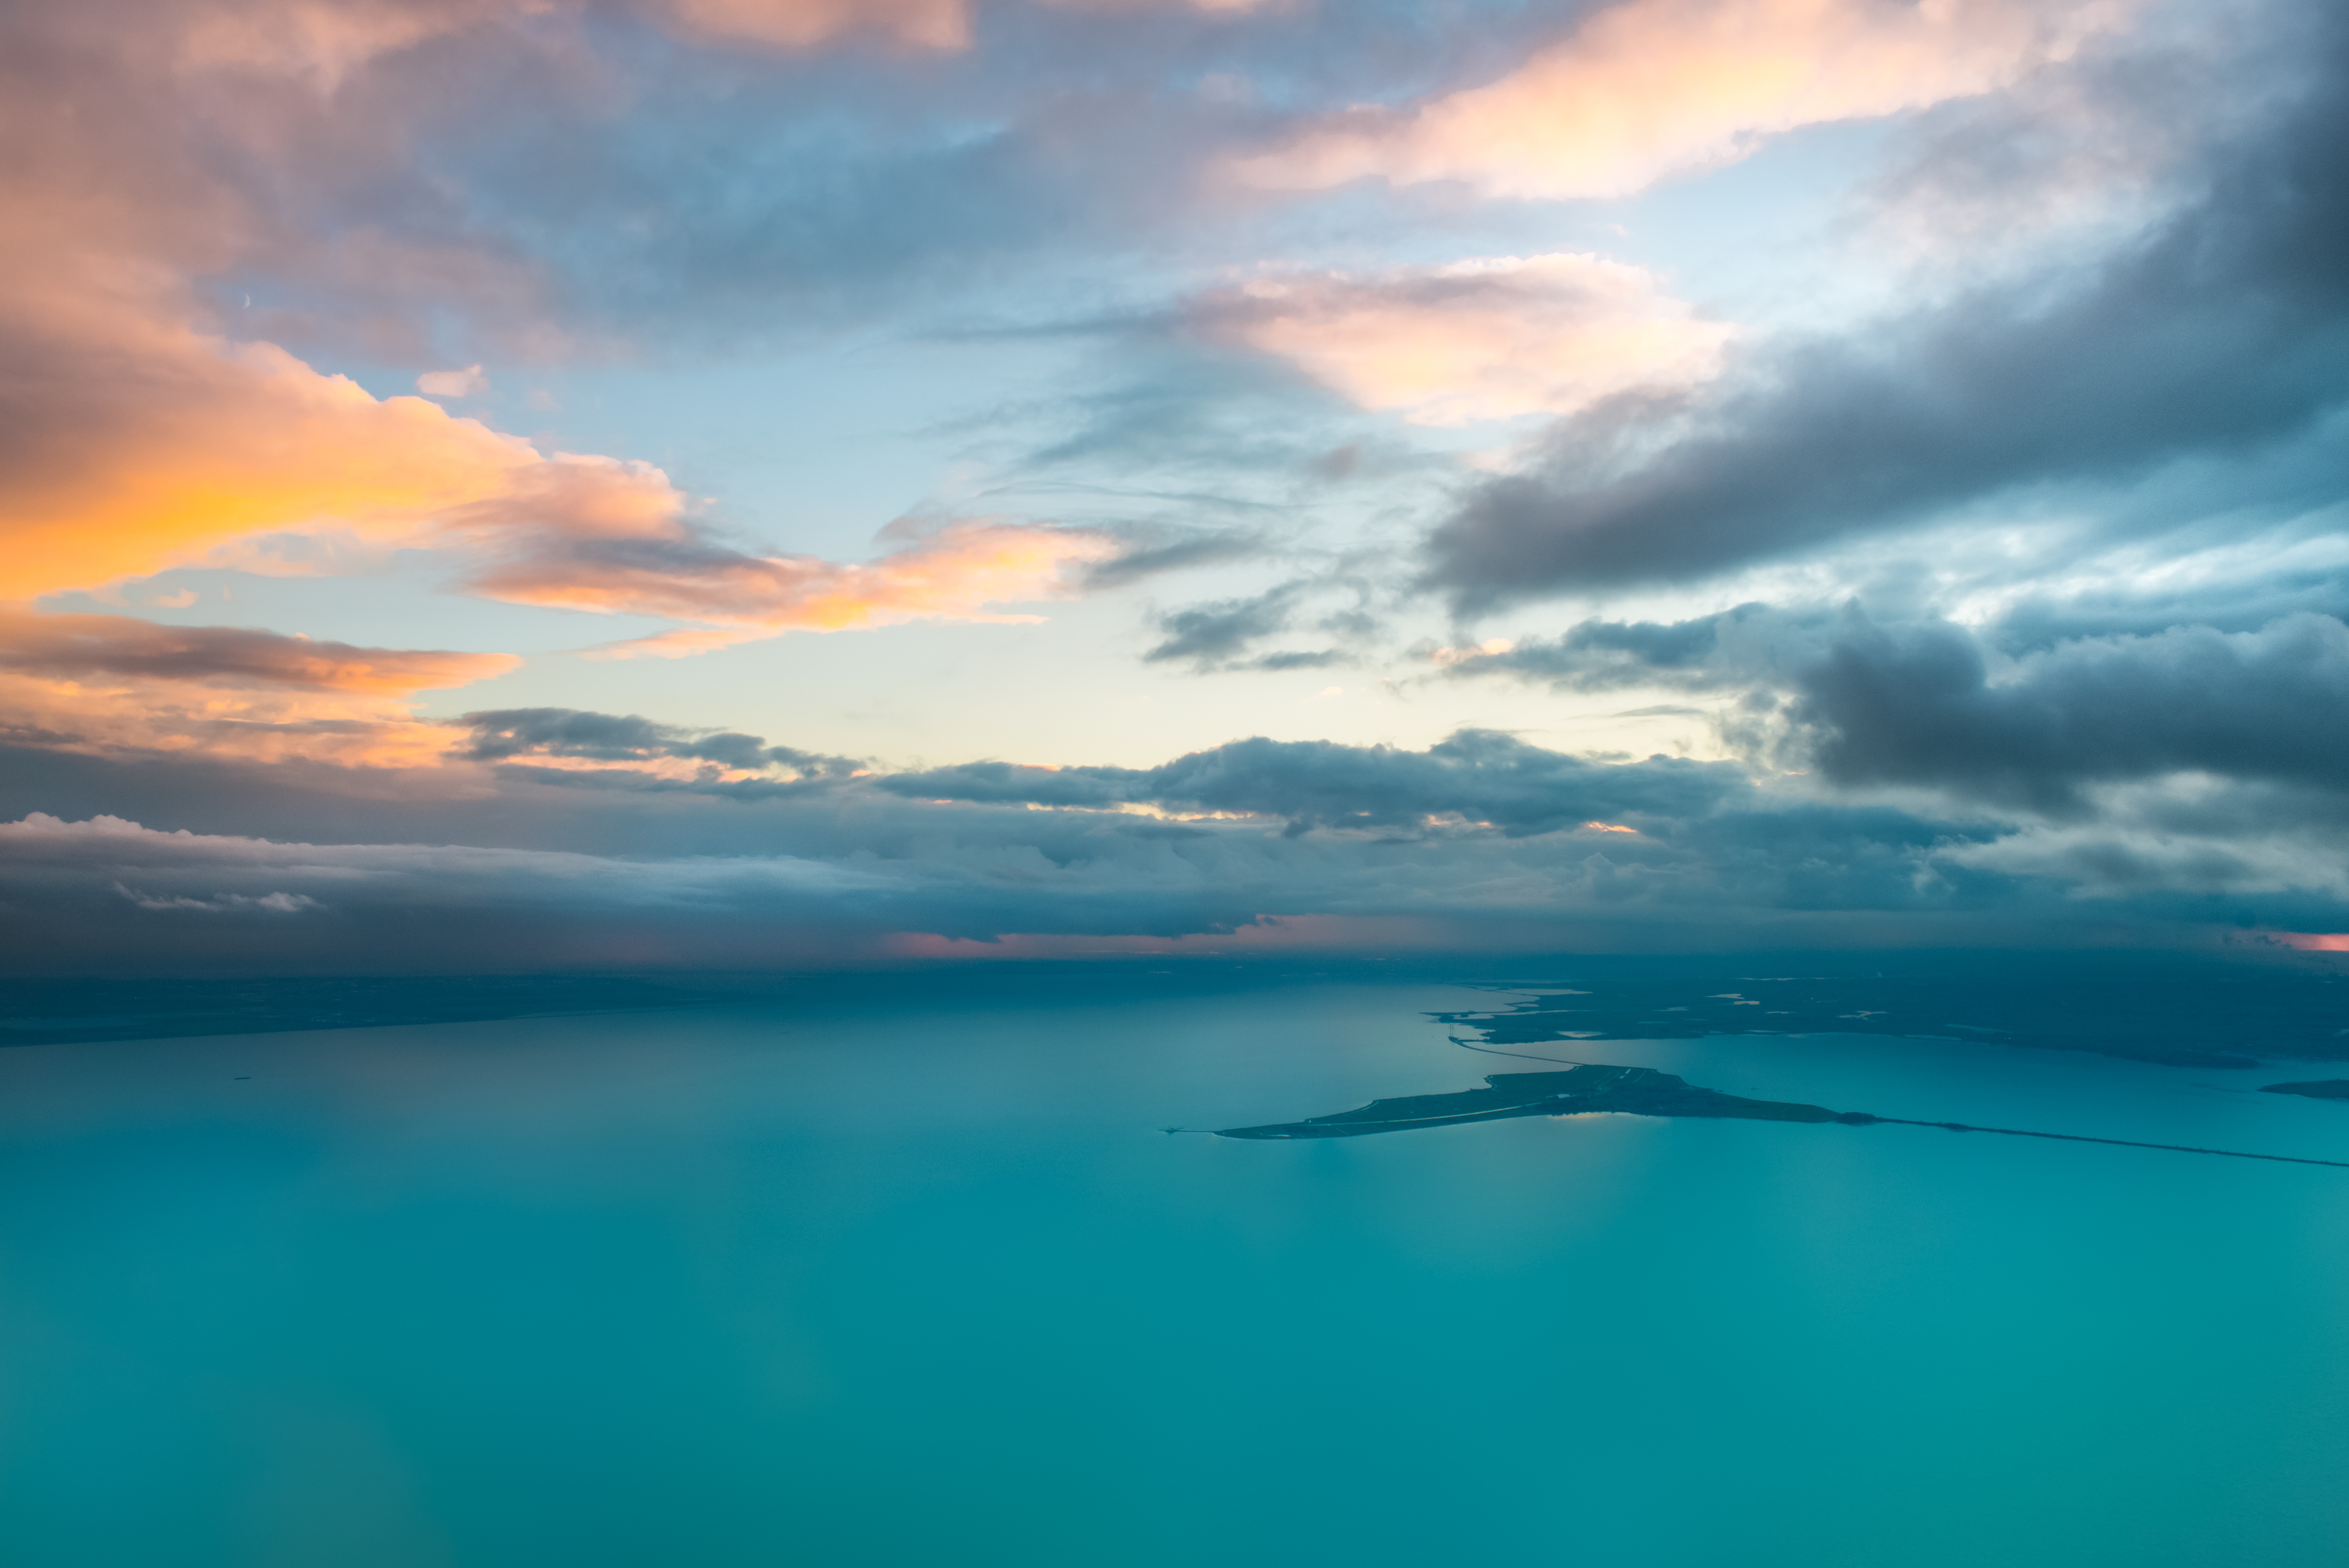
landscape, sea, coast, water, ocean, horizon, cloud, sky, sunrise, sunset, sunlight, morning, lake, dawn, atmosphere, flying, travel, airplane, dusk, green, reflection, bay, island, blue, aerial, netherlands, clouds, marken, afterglow, ijsselmeer, meteorological phenomenon, markermeer, from airplane